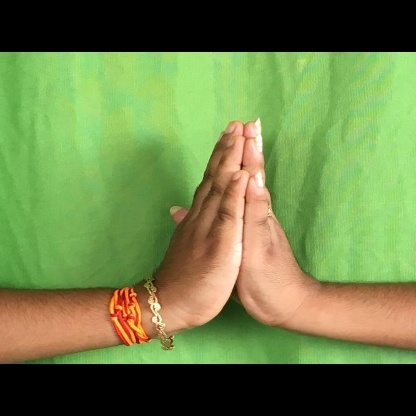
Mudra: Anjali